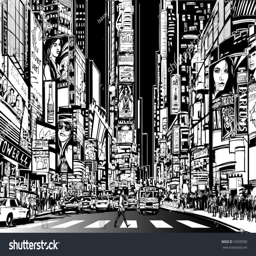
vector illustration of a street at night